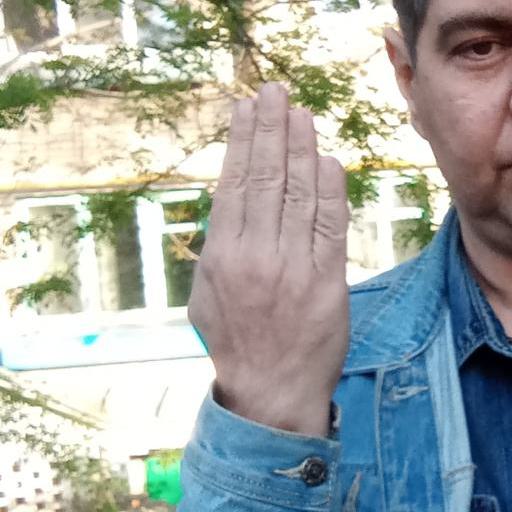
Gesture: stop_inverted